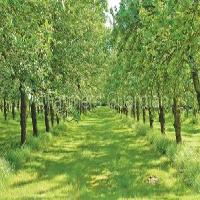
Weather: sun or clear